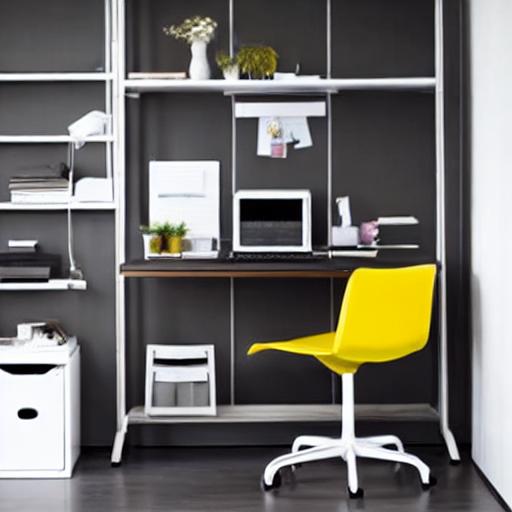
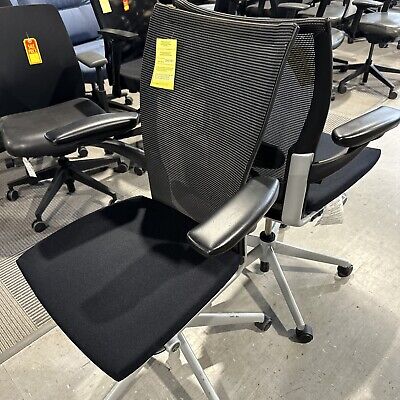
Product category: items_chair
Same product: no